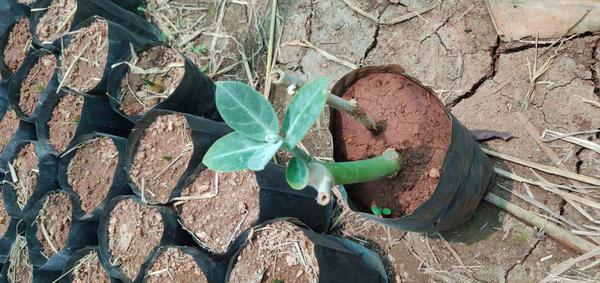
Plant: Ekka